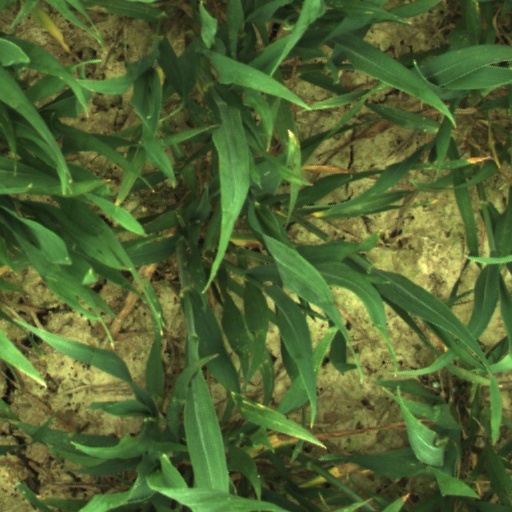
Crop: wheat